Sunshine rail disaster

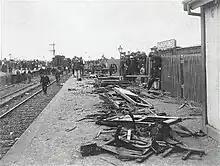
The wreckage on the platform on the morning following the accident

Immediately after the crash, lighting gas escaping from the damaged carriages caused a fire, which was extinguished by bystanders and the volunteer Sunshine fire brigade. The fire delayed attempts to rescue injured passengers trapped inside the train. Rescue efforts were further hampered by the lack of available equipment such as axes or stretchers, which had to be sourced from areas surrounding the station.